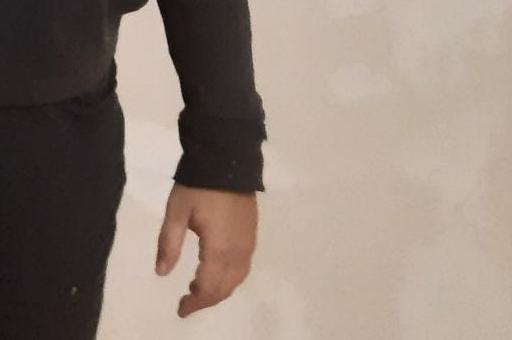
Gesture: no_gesture